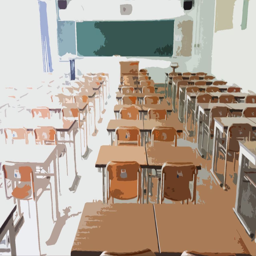
the classroom is like this , so instead of desk , there are two next to each other